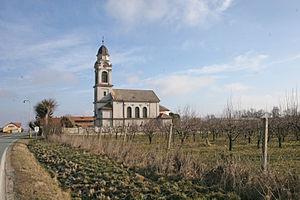
Podůlšany est une commune rurale du district et de la région de Pardubice, en République tchèque. Sa population s'élevait à 161 habitants en 2017.